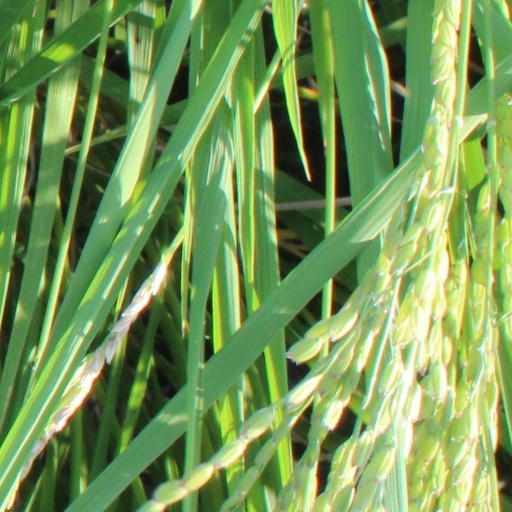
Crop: rice